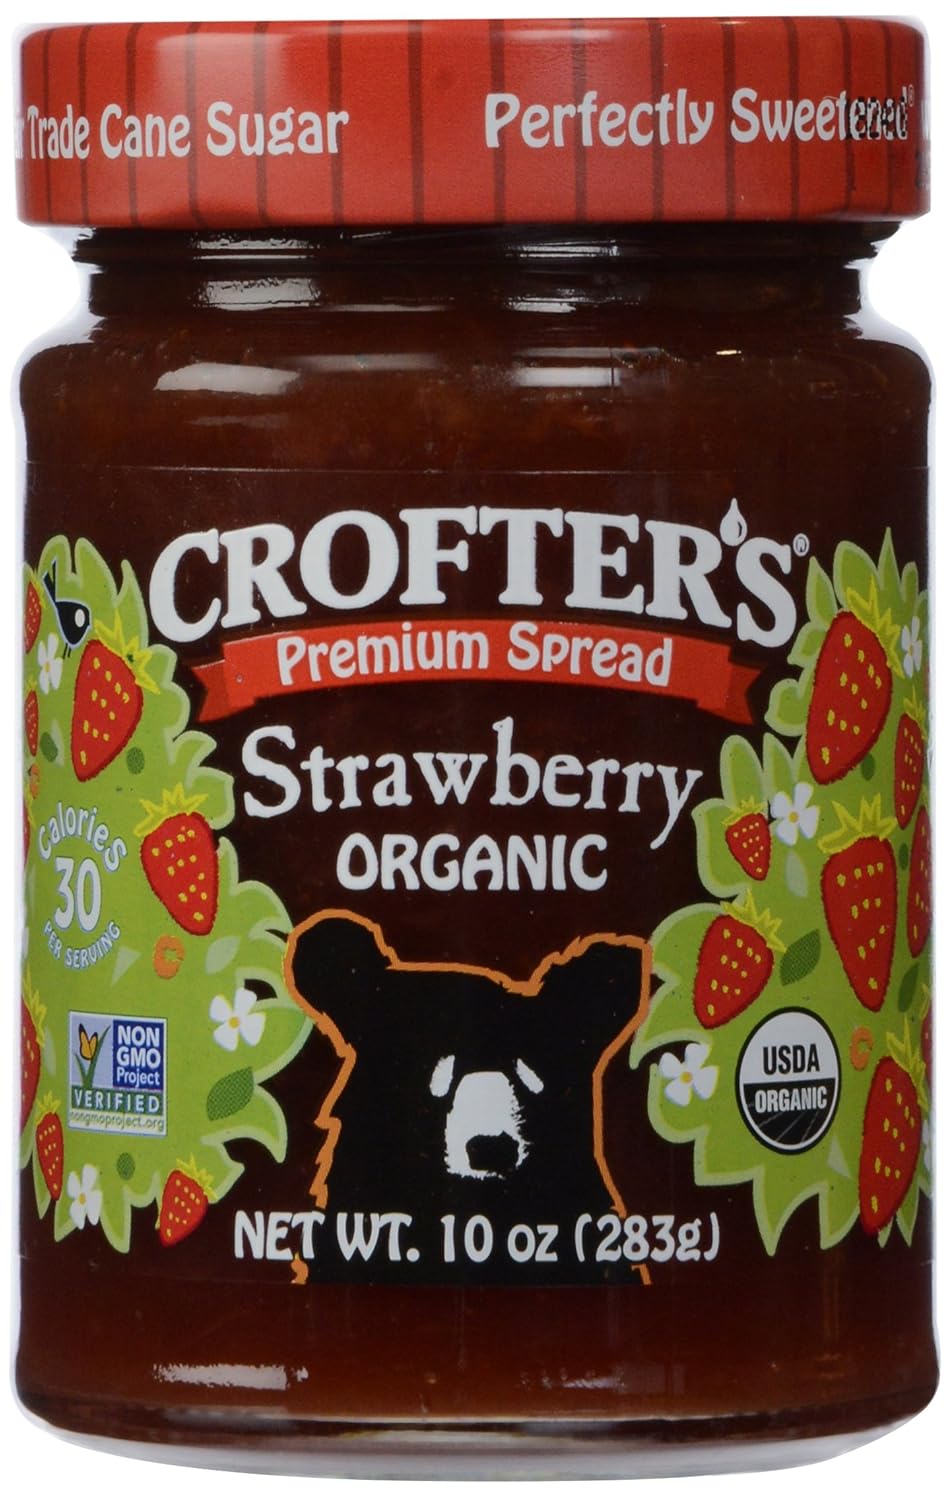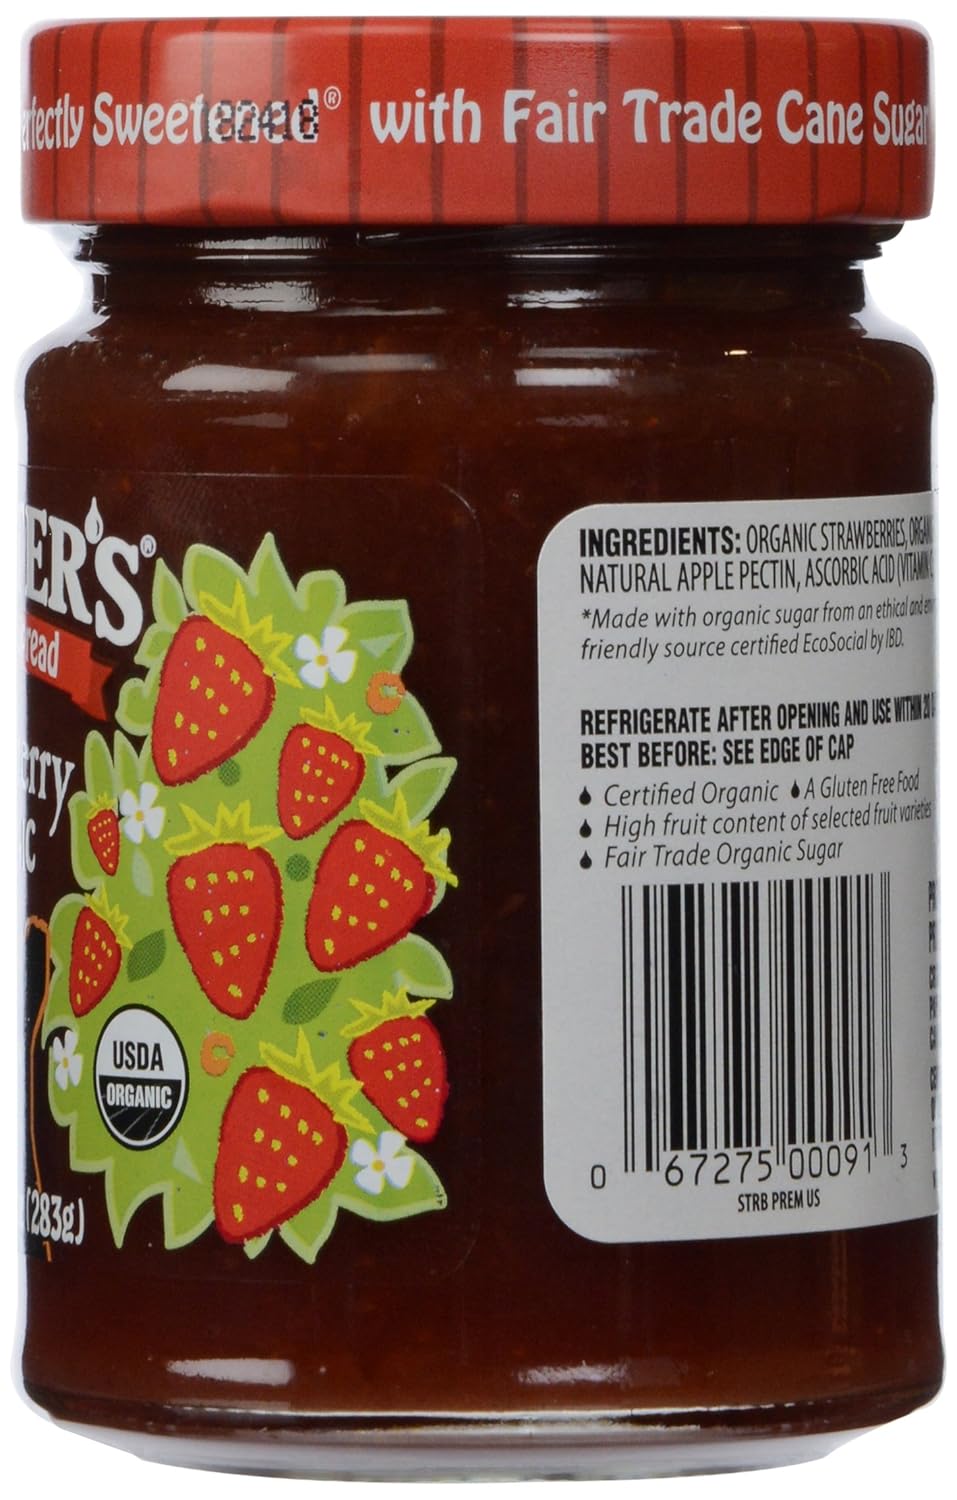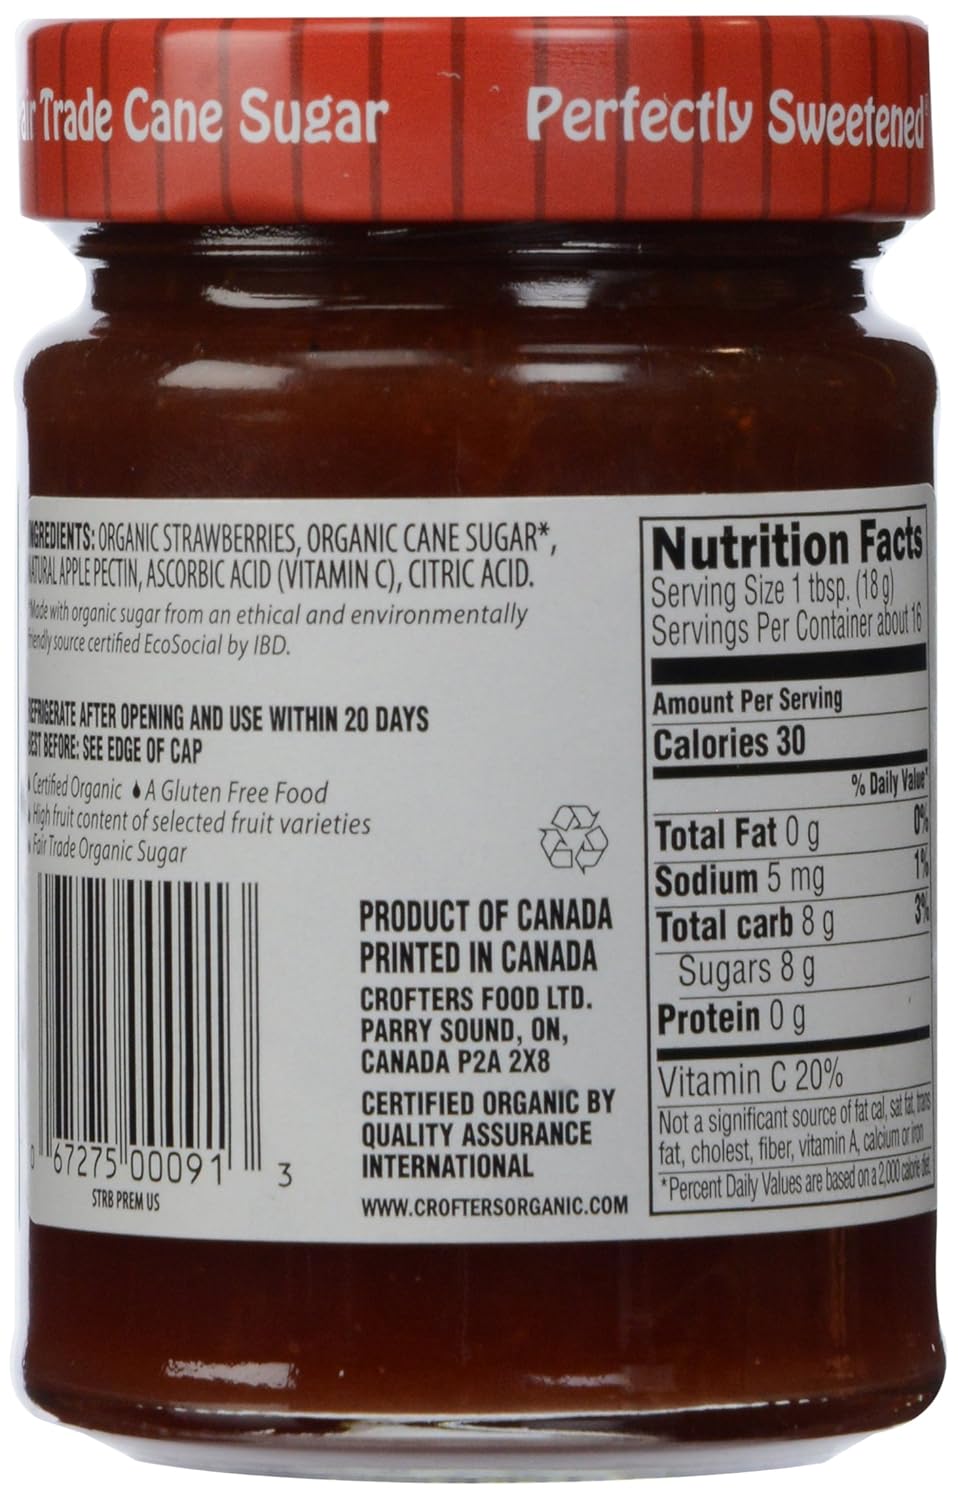
Crofter's Organic Strawberry Conserve, 10 Oz
Category: Grocery
Not all strawberries are created equal. Some are just right for eating but are too delicate for travel. Some are large and beautiful and able to withstand lengthy transport but perhaps are not quite so sweet or delicately textured.
Features: Crofter's Organic Strawberry Conserve, 10 Oz